Huntington, Utah

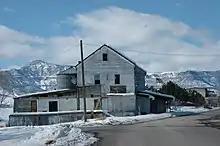
The Huntington Roller Mill,February 2010

Its proximity to the regional commercial center of Price, and distance from a major highway, to the north, has prevented Huntington from developing extensive retail business. However, a flour mill erected in 1892 remained in operation into the 1980s, producing feeds for local farmers and flour and cereals marketed throughout Emery and Carbon counties. Huntington High School, established in 1915 and later renamed North Emery High, was a focal point of the community until the consolidation of Emery County schools in 1962.